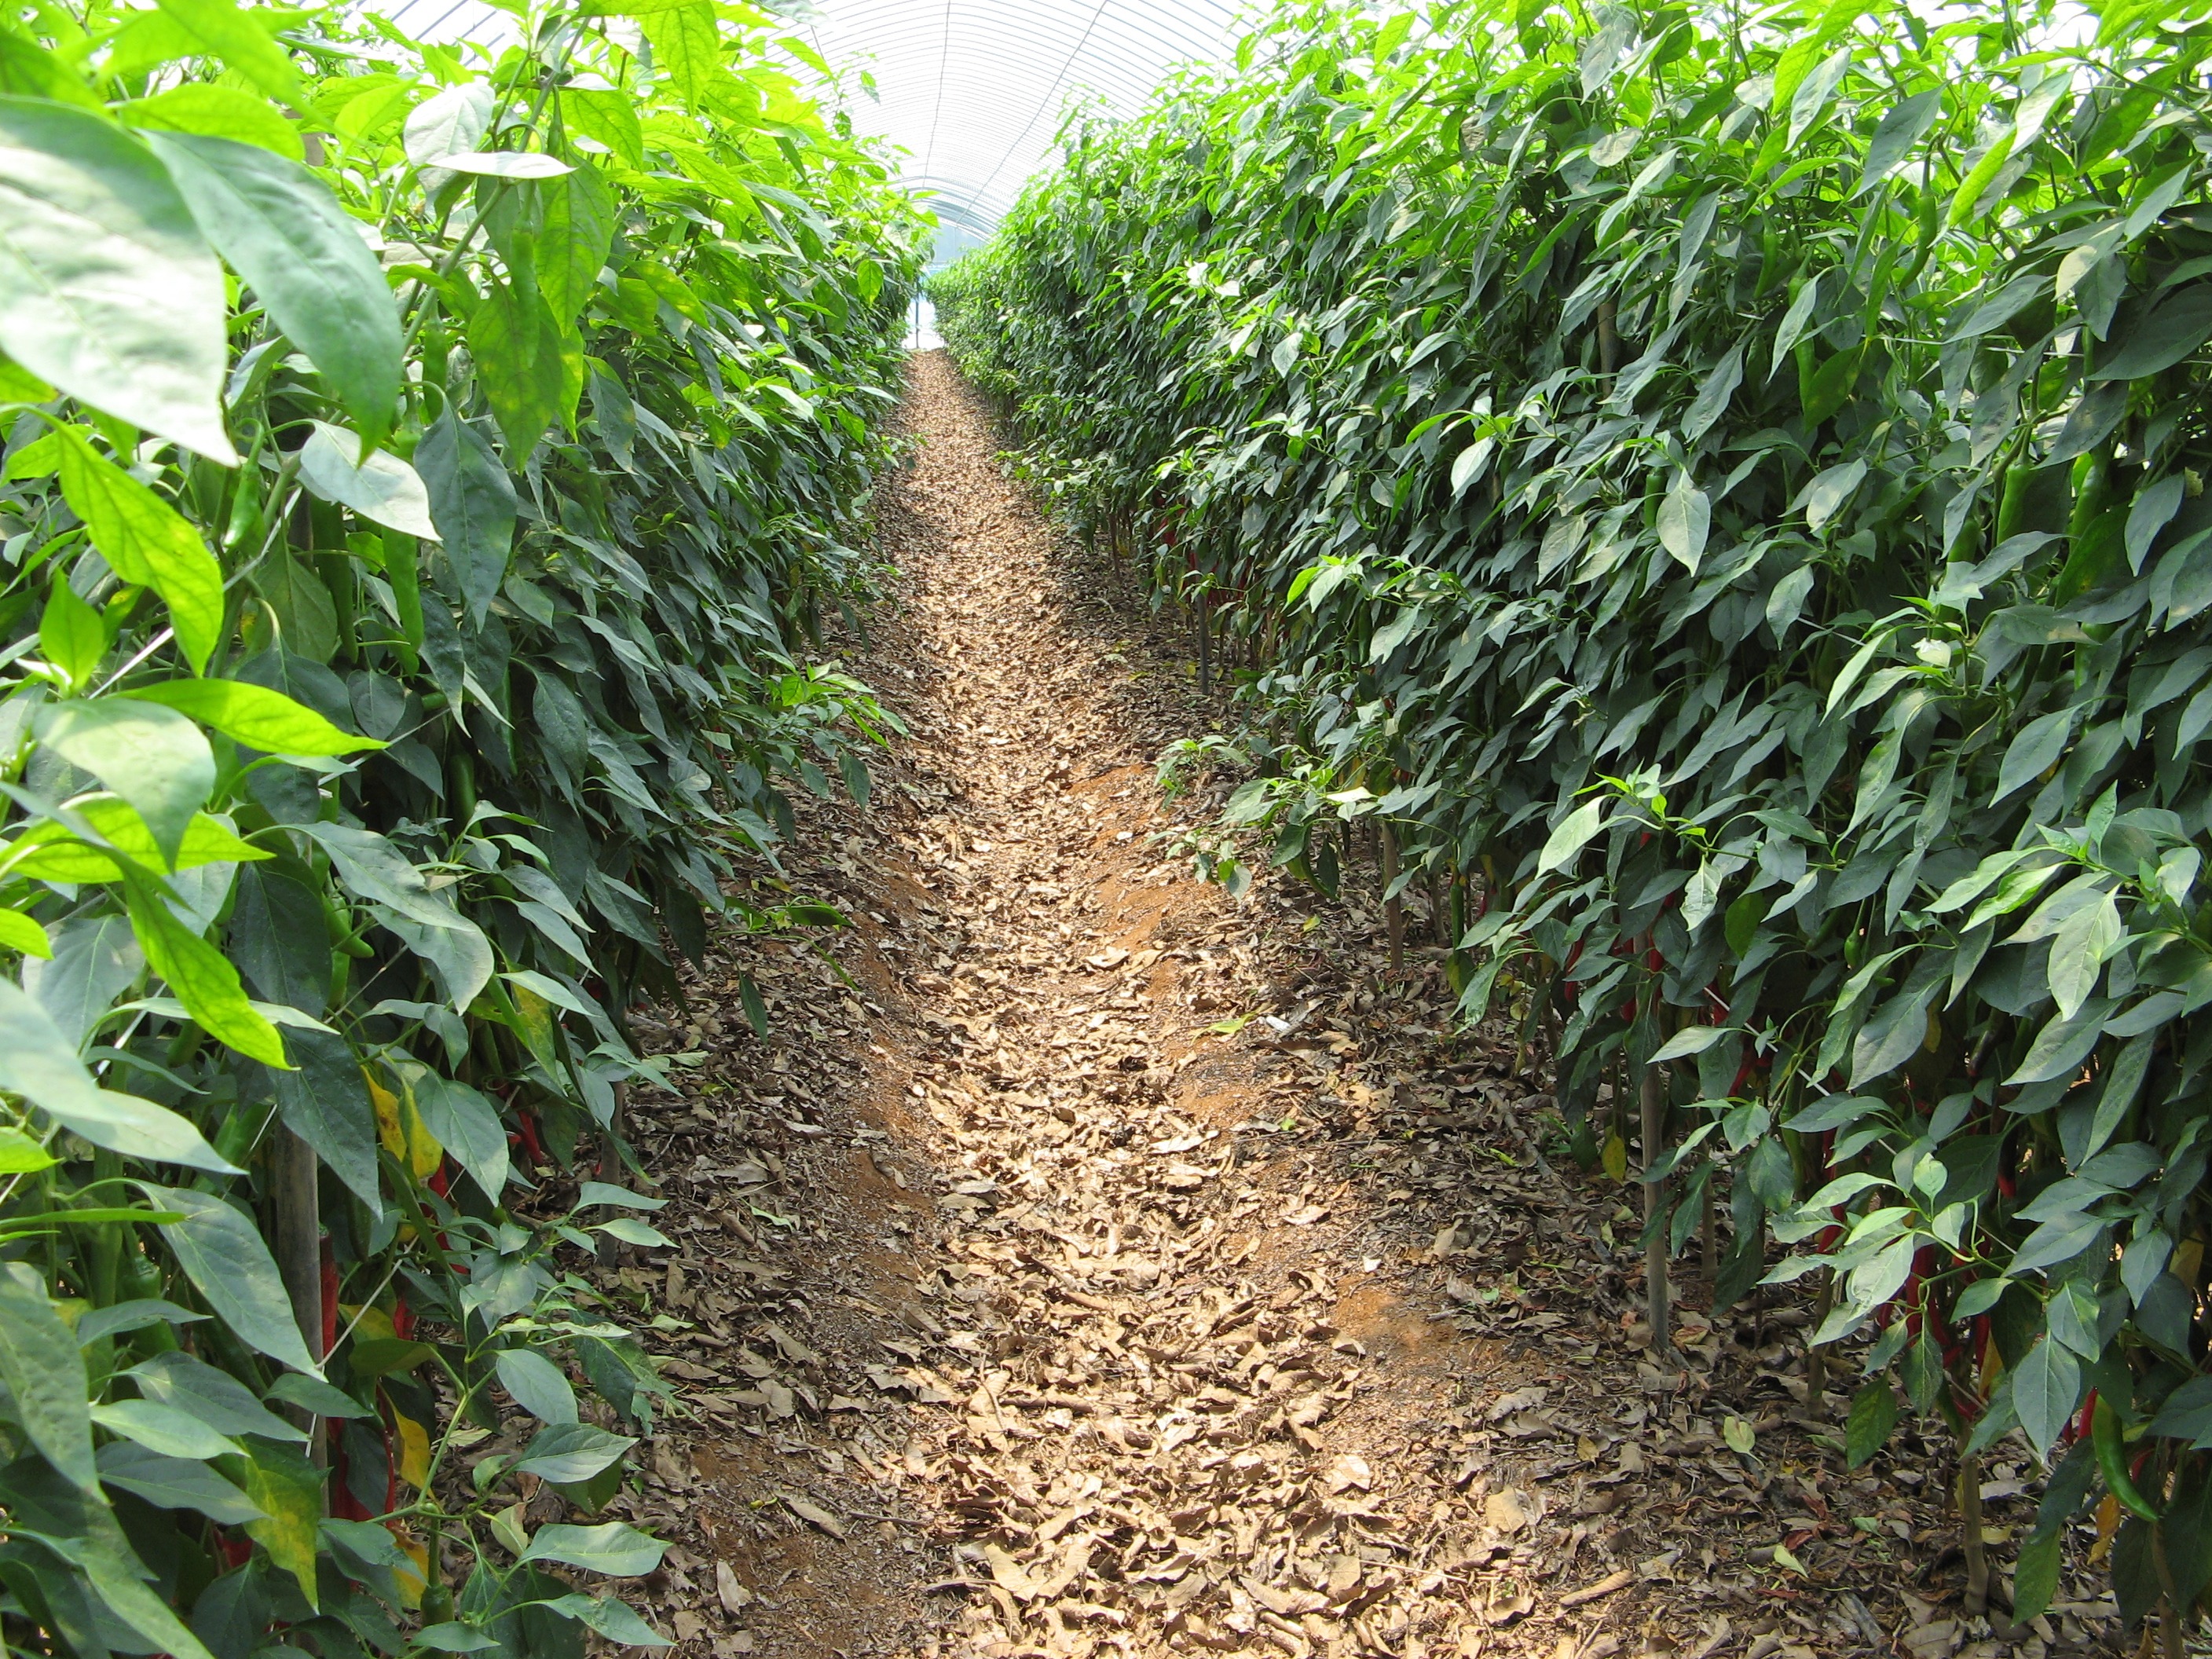
plant, field, food, pepper, produce, crop, soil, agriculture, shrub, plantation, organic, hedge, flowering plant, land plant, outdoor structure